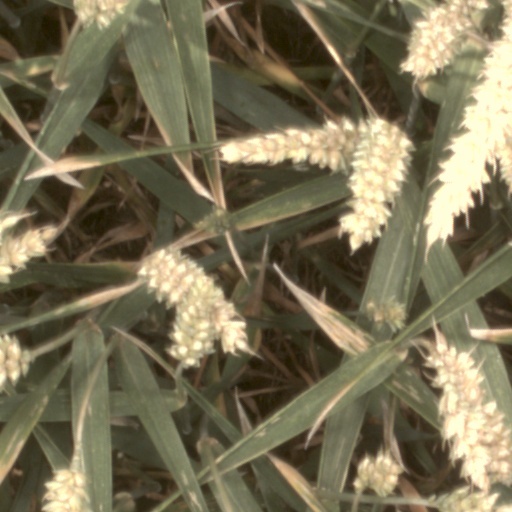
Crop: wheat